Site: saxony
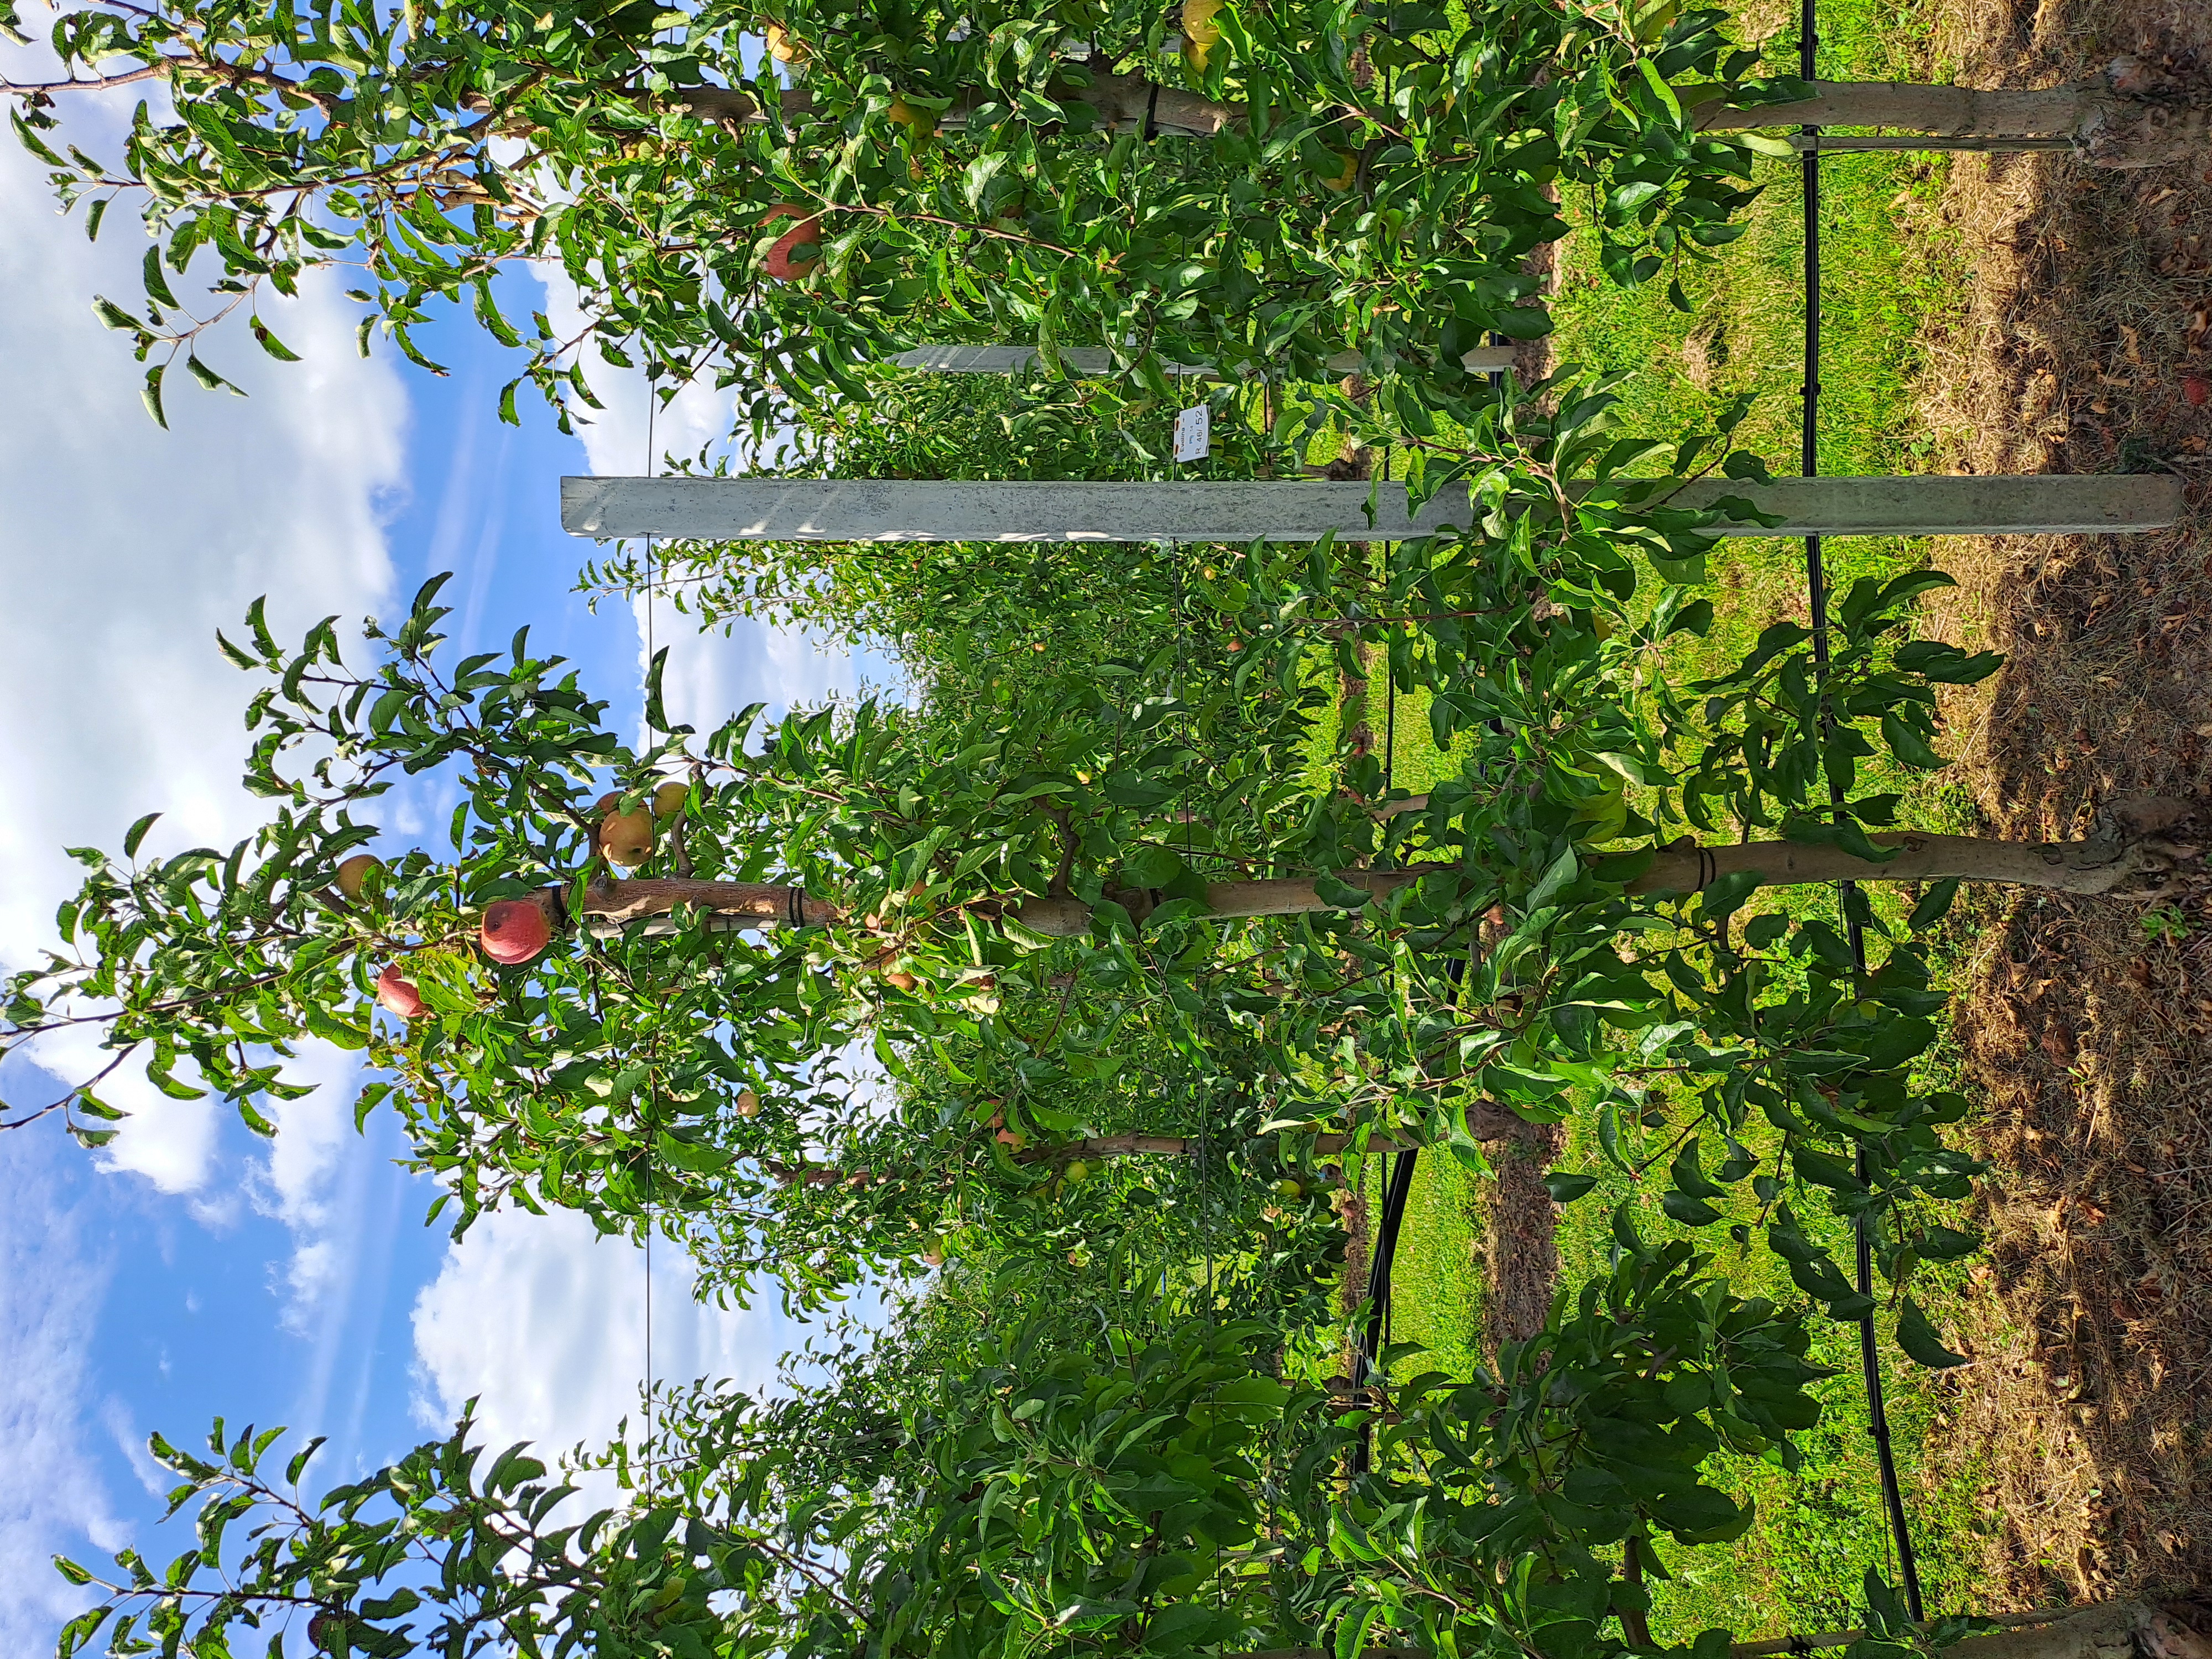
Growth stage (BBCH 85): Maturity of fruit and seed